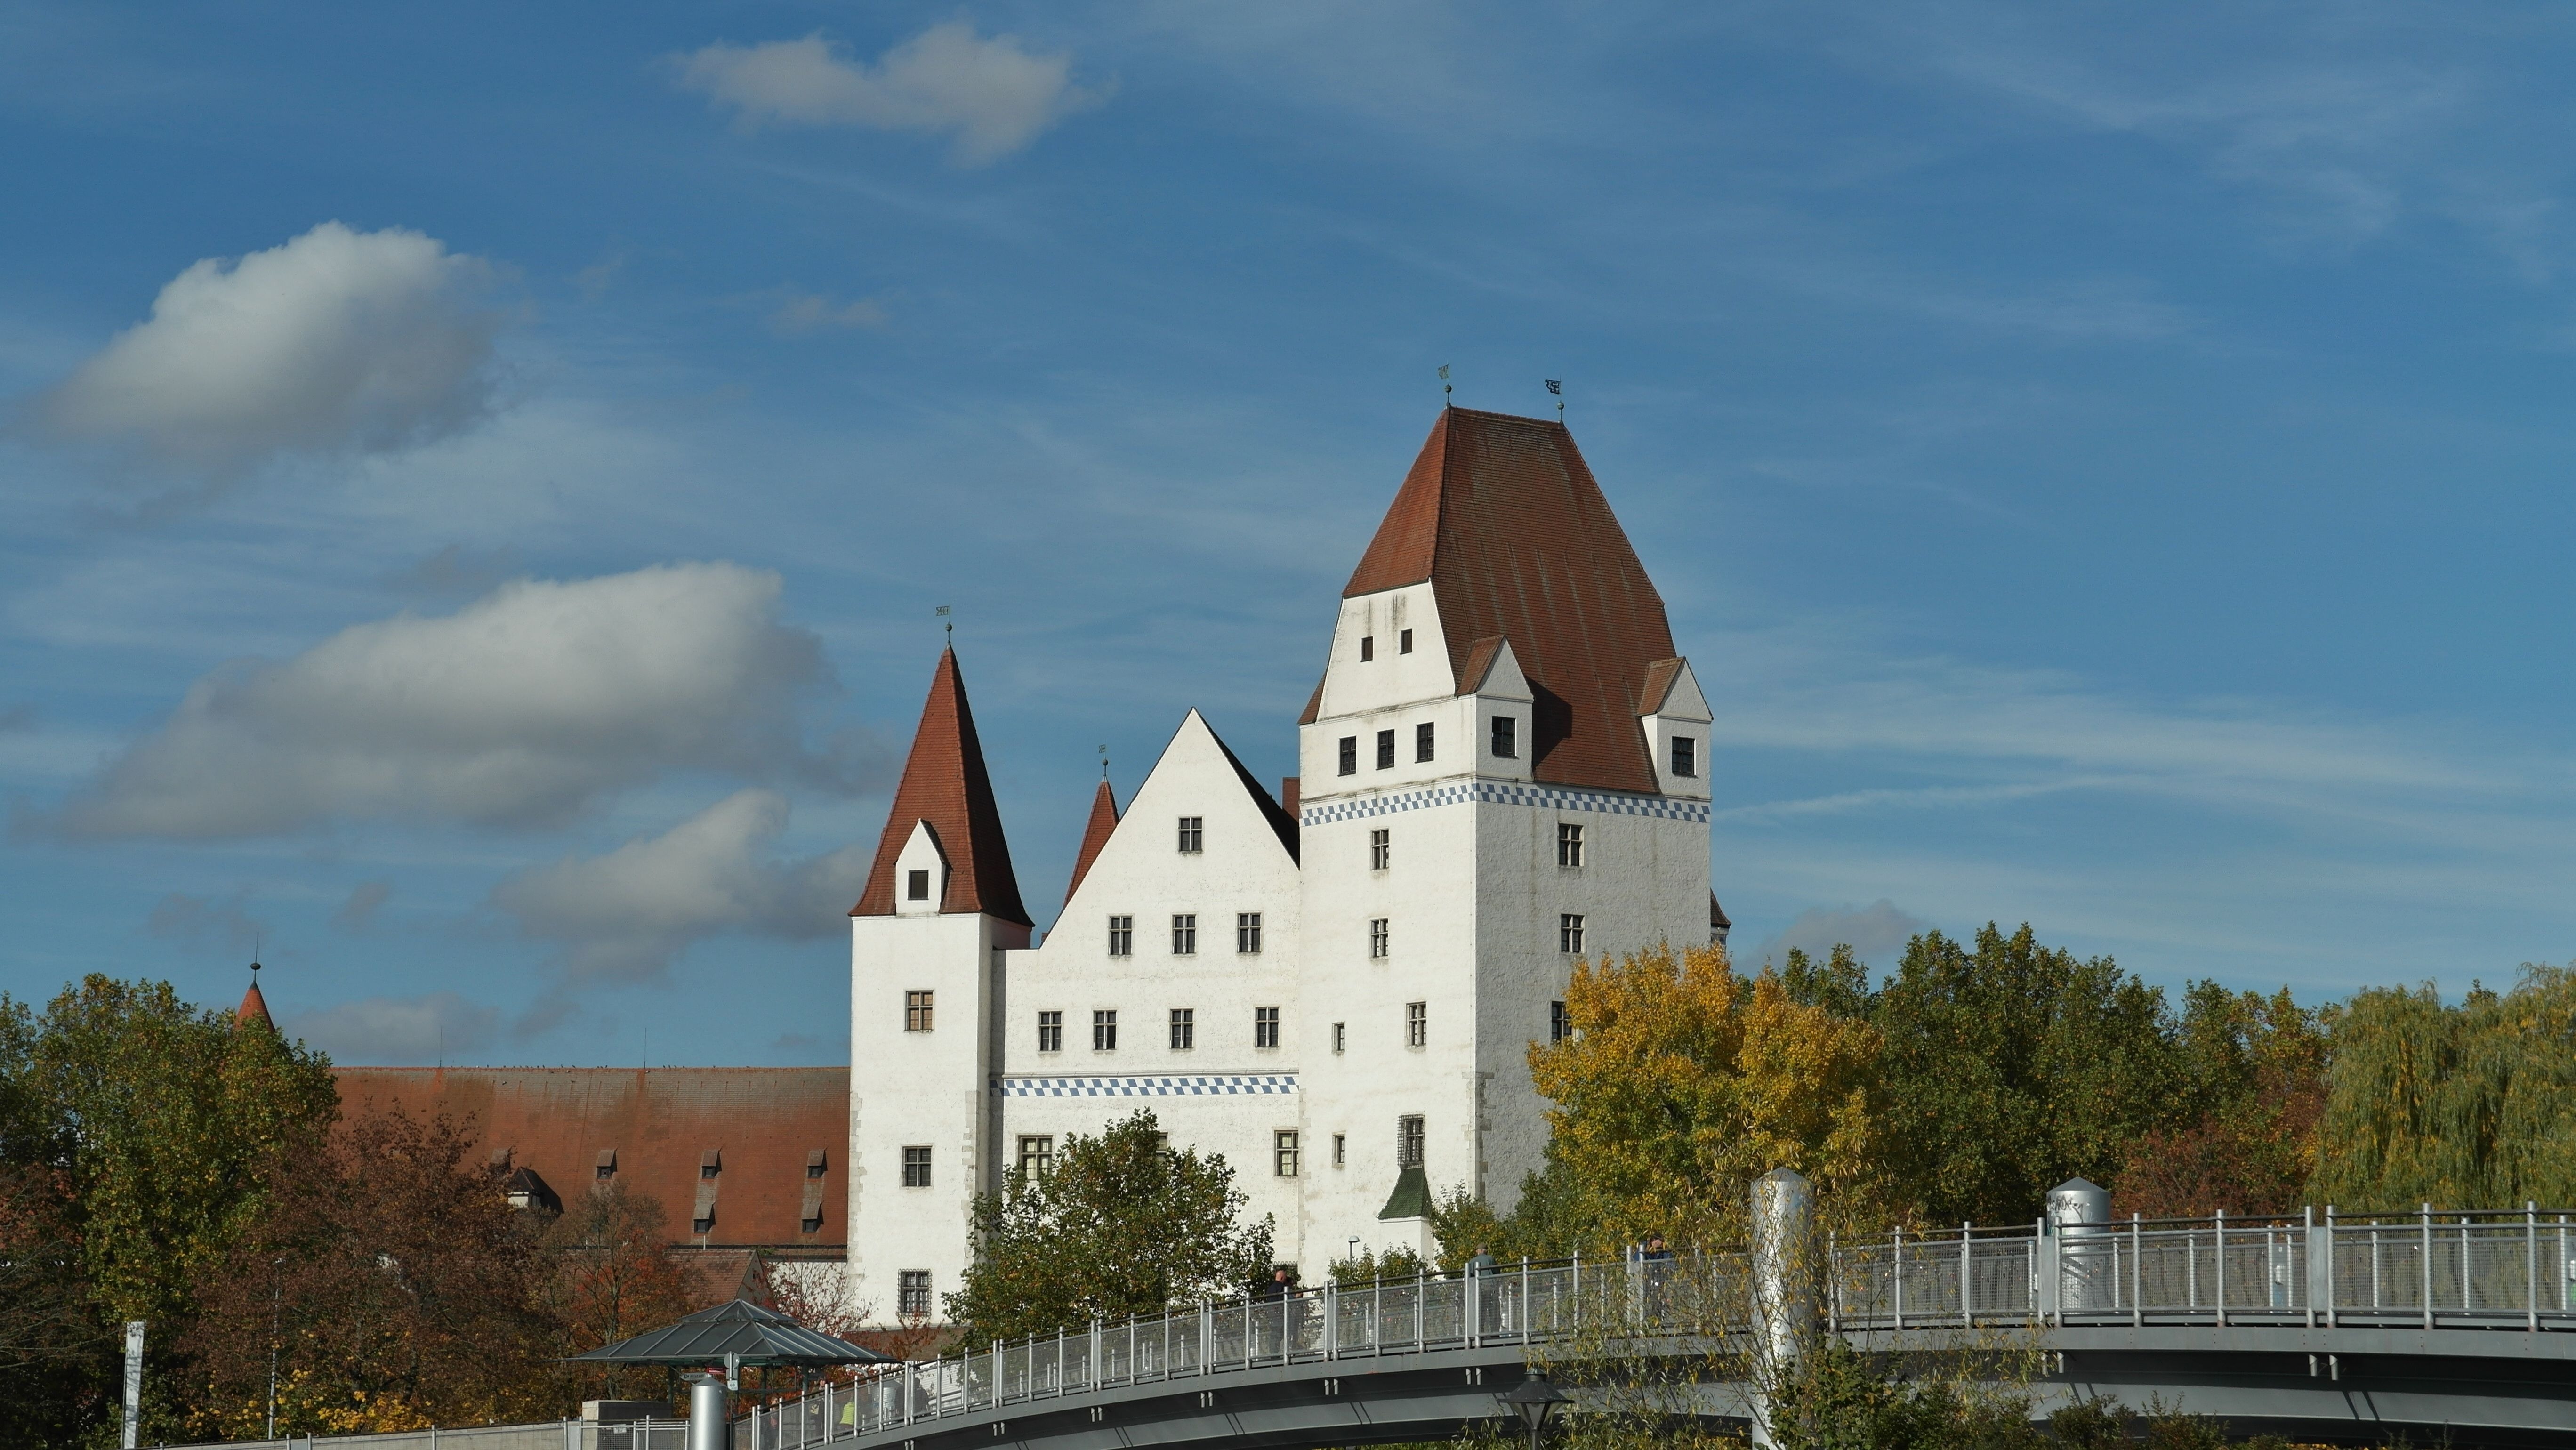
architecture, building, chateau, monument, tower, church, gothic, place of worship, steeple, germany, bavaria, ingolstadt, new castle